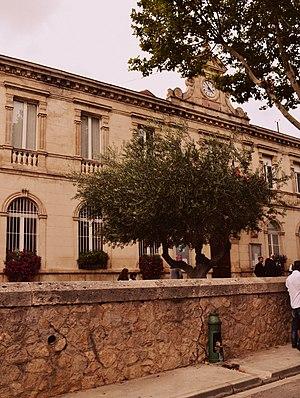
Mairie de Fabrezan
Fabrezan est une commune française, située dans le département de l'Aude en région Occitanie. Elle s'écrit Fabresàn en occitan.